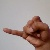
The image shows a hand gesture representing the letter 'J' in Indian Sign Language.